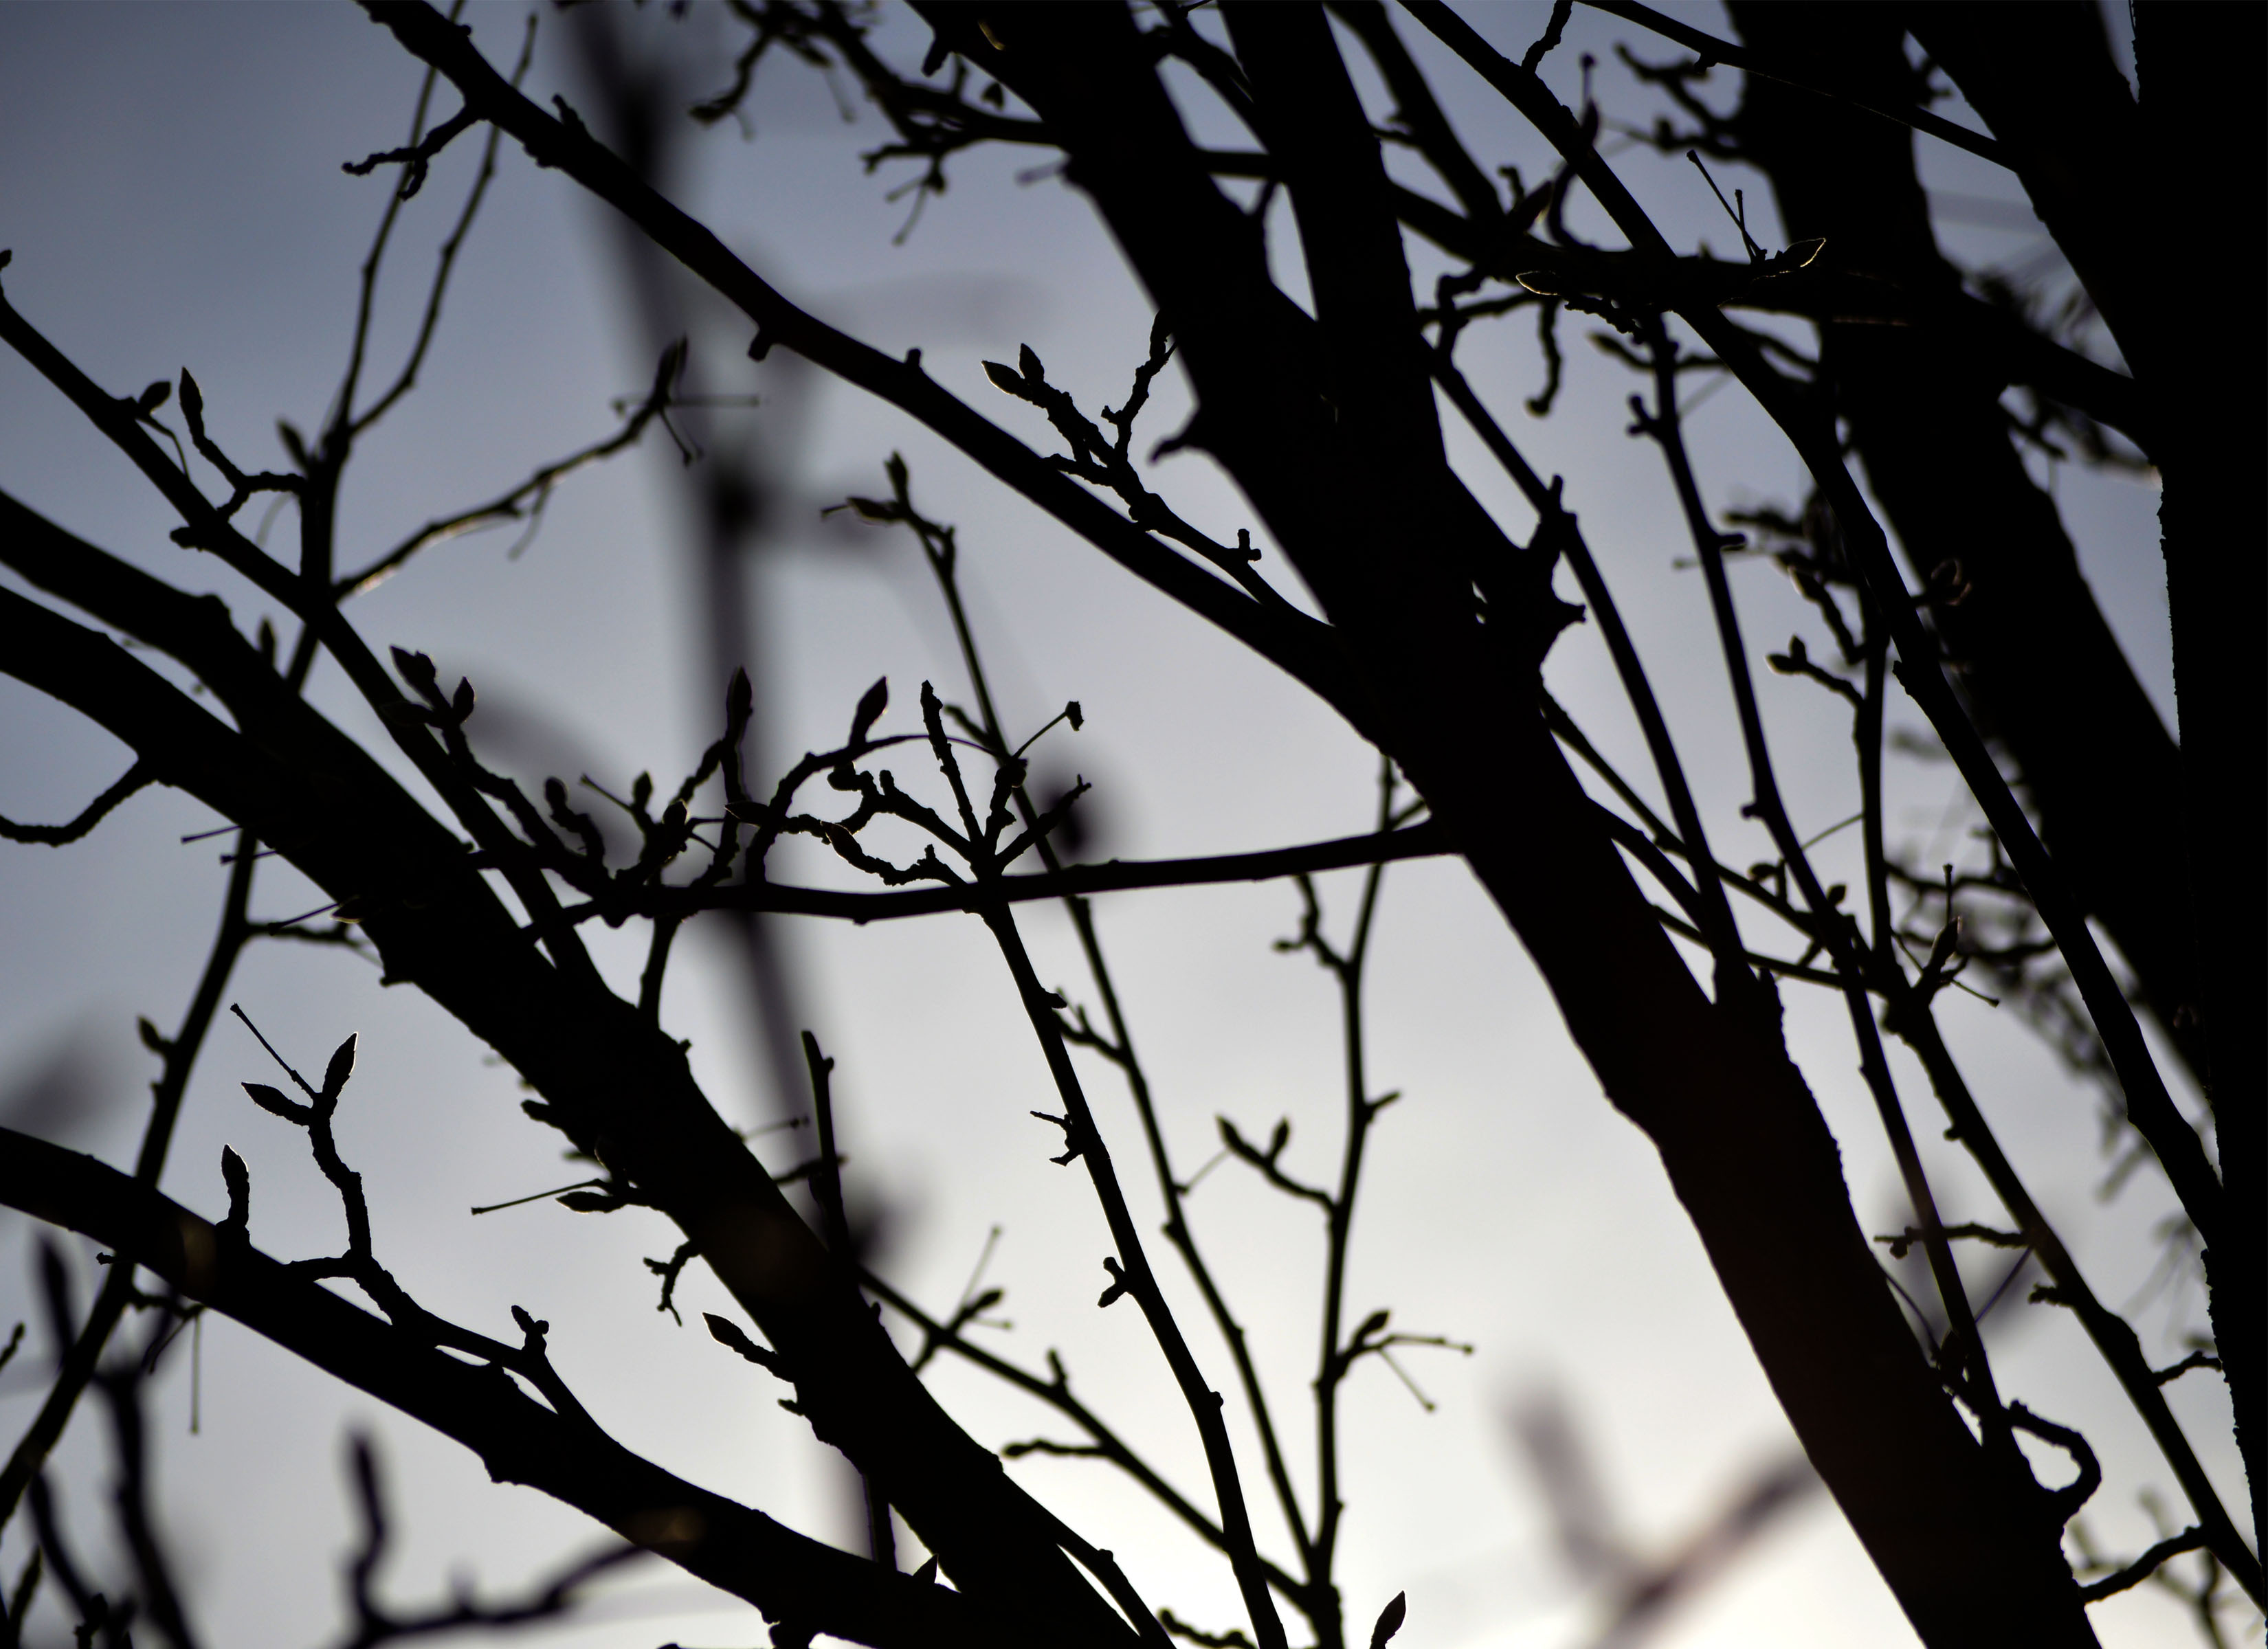
tree, nature, branch, silhouette, winter, black and white, plant, sky, sunlight, morning, texture, leaf, pattern, darkness, monochrome, twig, publicdomain, background, monochrome photography, atmospheric phenomenon, woody plant